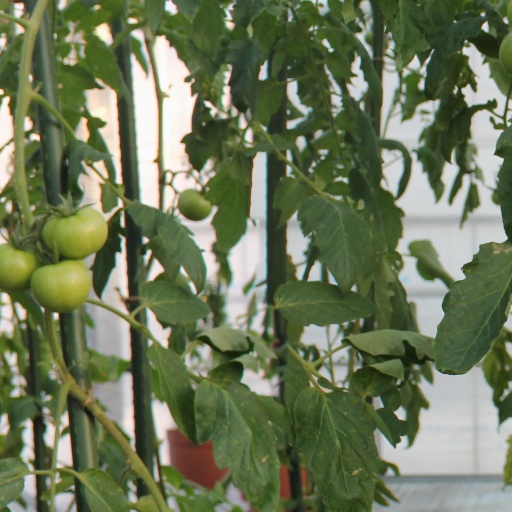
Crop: tomato